Green Dam Youth Escort

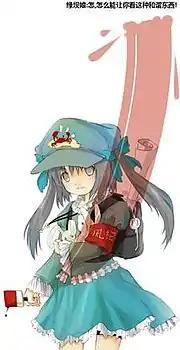
Satirical internet cartoon showing 'Green Dam Girl' wearing a river crab hat, and armed with a paintbrush

Online polls conducted by leading Chinese web portals revealed poor acceptance of the software by netizens. On Sina and Netease, over 80% of poll participants said they would not consider or were not interested in using the software; on Tencent, over 70% of poll participants said it was unnecessary for new computers to be preloaded with filtering software; on Sohu, over 70% of poll participants said filtering software would not effectively prevent minors from browsing inappropriate websites. A poll conducted by the "Southern Metropolis Daily" showed similar results.